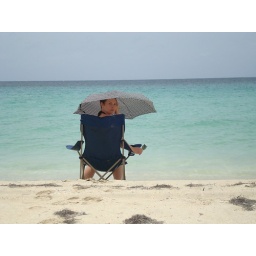
So hot and sunny that day. I had to park my chair in the water and put up my parasol.